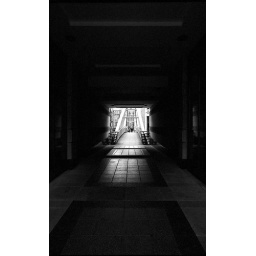
Ilford XP2 /Nikon F90x / Nikkor 24mmLooking across the new bridge over the aproach road in Edinburgh